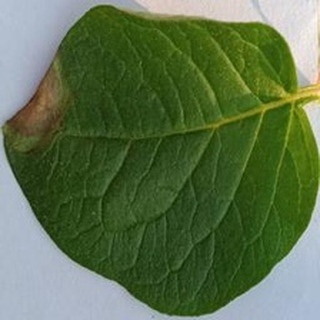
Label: potato_late_blight